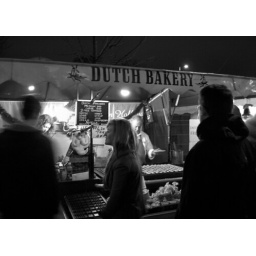
A black and white shot of the Dutch pancake stand in the Galway Christmas Market. I like this one in b&amp;amp;w.